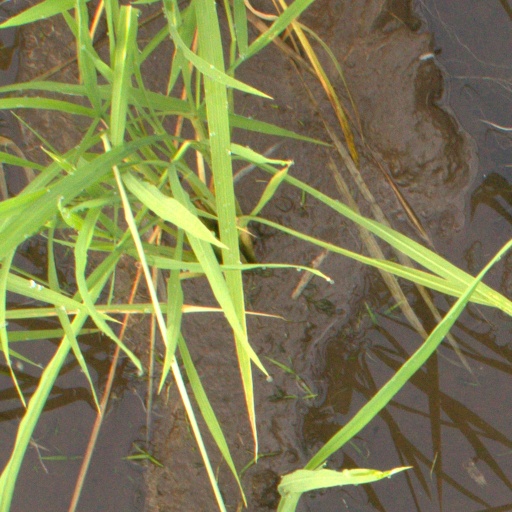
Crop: rice